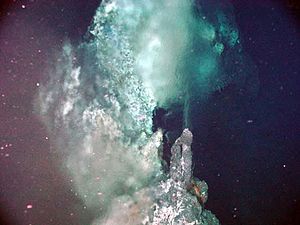
Hydrotermisk væld
Sulfidskorsten fra hydrotermisk felt, Magic Mountain [1] hydrotermiske felt, British Columbia, Canada.
Et hydrotermisk væld eller et hydrotermisk kildevæld er en sprække i en planets overflade fra hvilken geotermisk opvarmet vand strømmer ud - ofte skoldende varmt. Opløst i kildevældets vand er der en lang række ioner, kemiske forbinderser, spormineraler og luftarter. Hydrotermiske væld findes almindeligvis nær vulkansk aktive zoner, områder hvor tektoniske plader bevæger sig fra hinanden, oceaniske bassiner og hotspots.